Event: Nepal Earthquake
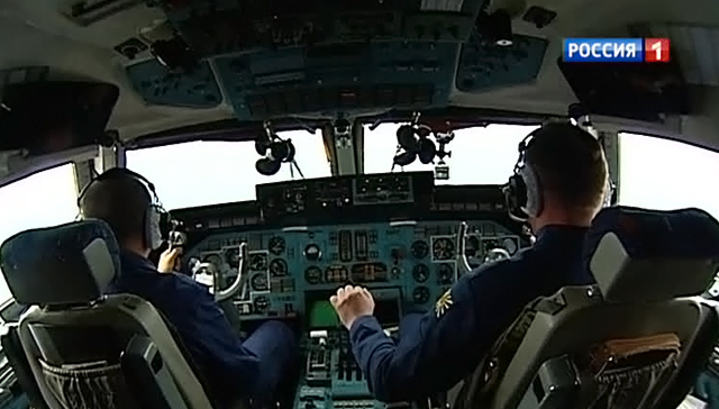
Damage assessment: no_damage